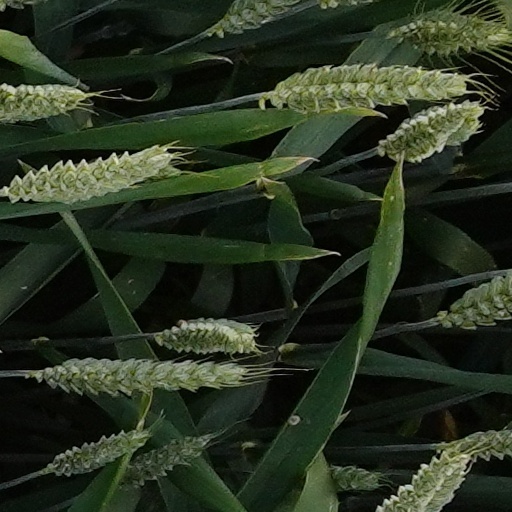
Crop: wheat